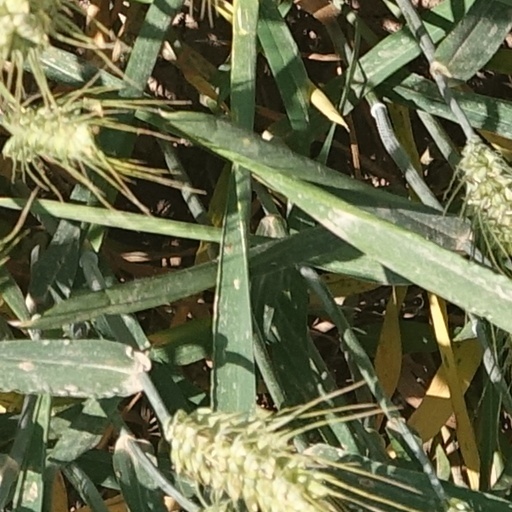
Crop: wheat